History of public health in New York City

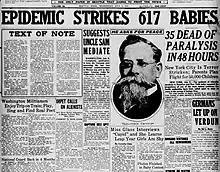

According to historian Mike Wallace, in the early 20th century, a significant shift occurred in the city's private hospitals. In 1911 came the partnership of Presbyterian Hospital with Columbia University College of Physicians and Surgeons, In 1912 New York Hospital forged its own alliance with Cornell University Medical College. These collaborations marked a pivot towards medical education and scientific research, fundamentally altering how these institutions operated and who they served. Previously, 19th-century religious and charitable hospitals functioned much like public ones, primarily caring for the sick poor. Their focus was on care rather than cures, with little integration of medical practice. Wallace argues that the emergence of scientific medicine changed everything. Improved antiseptic practices made hospitals the ideal location for surgery, as medical advancements rendered home operations increasingly difficult. Hospitals offered doctors crucial technical resources and supported their professional independence. They also employed trained assistants, often women, who helped physicians efficiently treat more patients. This evolution solidified hospitals as central hubs for medical practice. Despite receiving funding from corporate philanthropists for new facilities, hospitals faced escalating operational costs. To remain viable, they began targeting wealthier patients, who had previously only sought hospital care in emergencies. To attract this new clientele, hospital boards redesigned their institutions to mimic luxury hotels. For example, Roosevelt Hospital marketed its private patients' pavilion as a refined choice for individuals with "the most cultivated tastes."